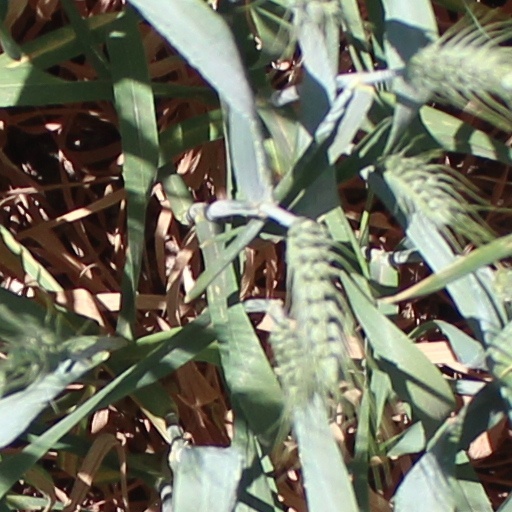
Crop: wheat